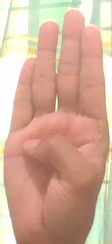
ASL sign: B